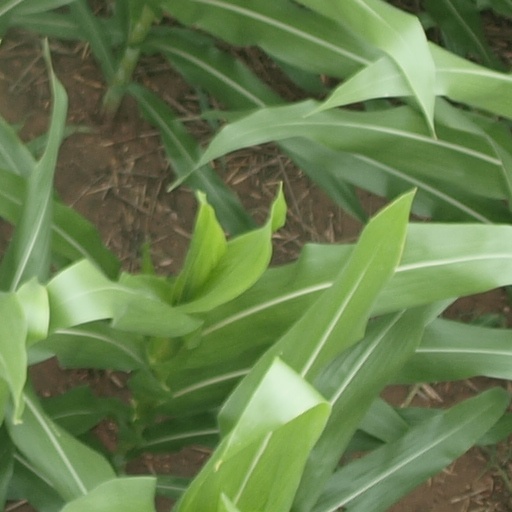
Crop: maize; corn